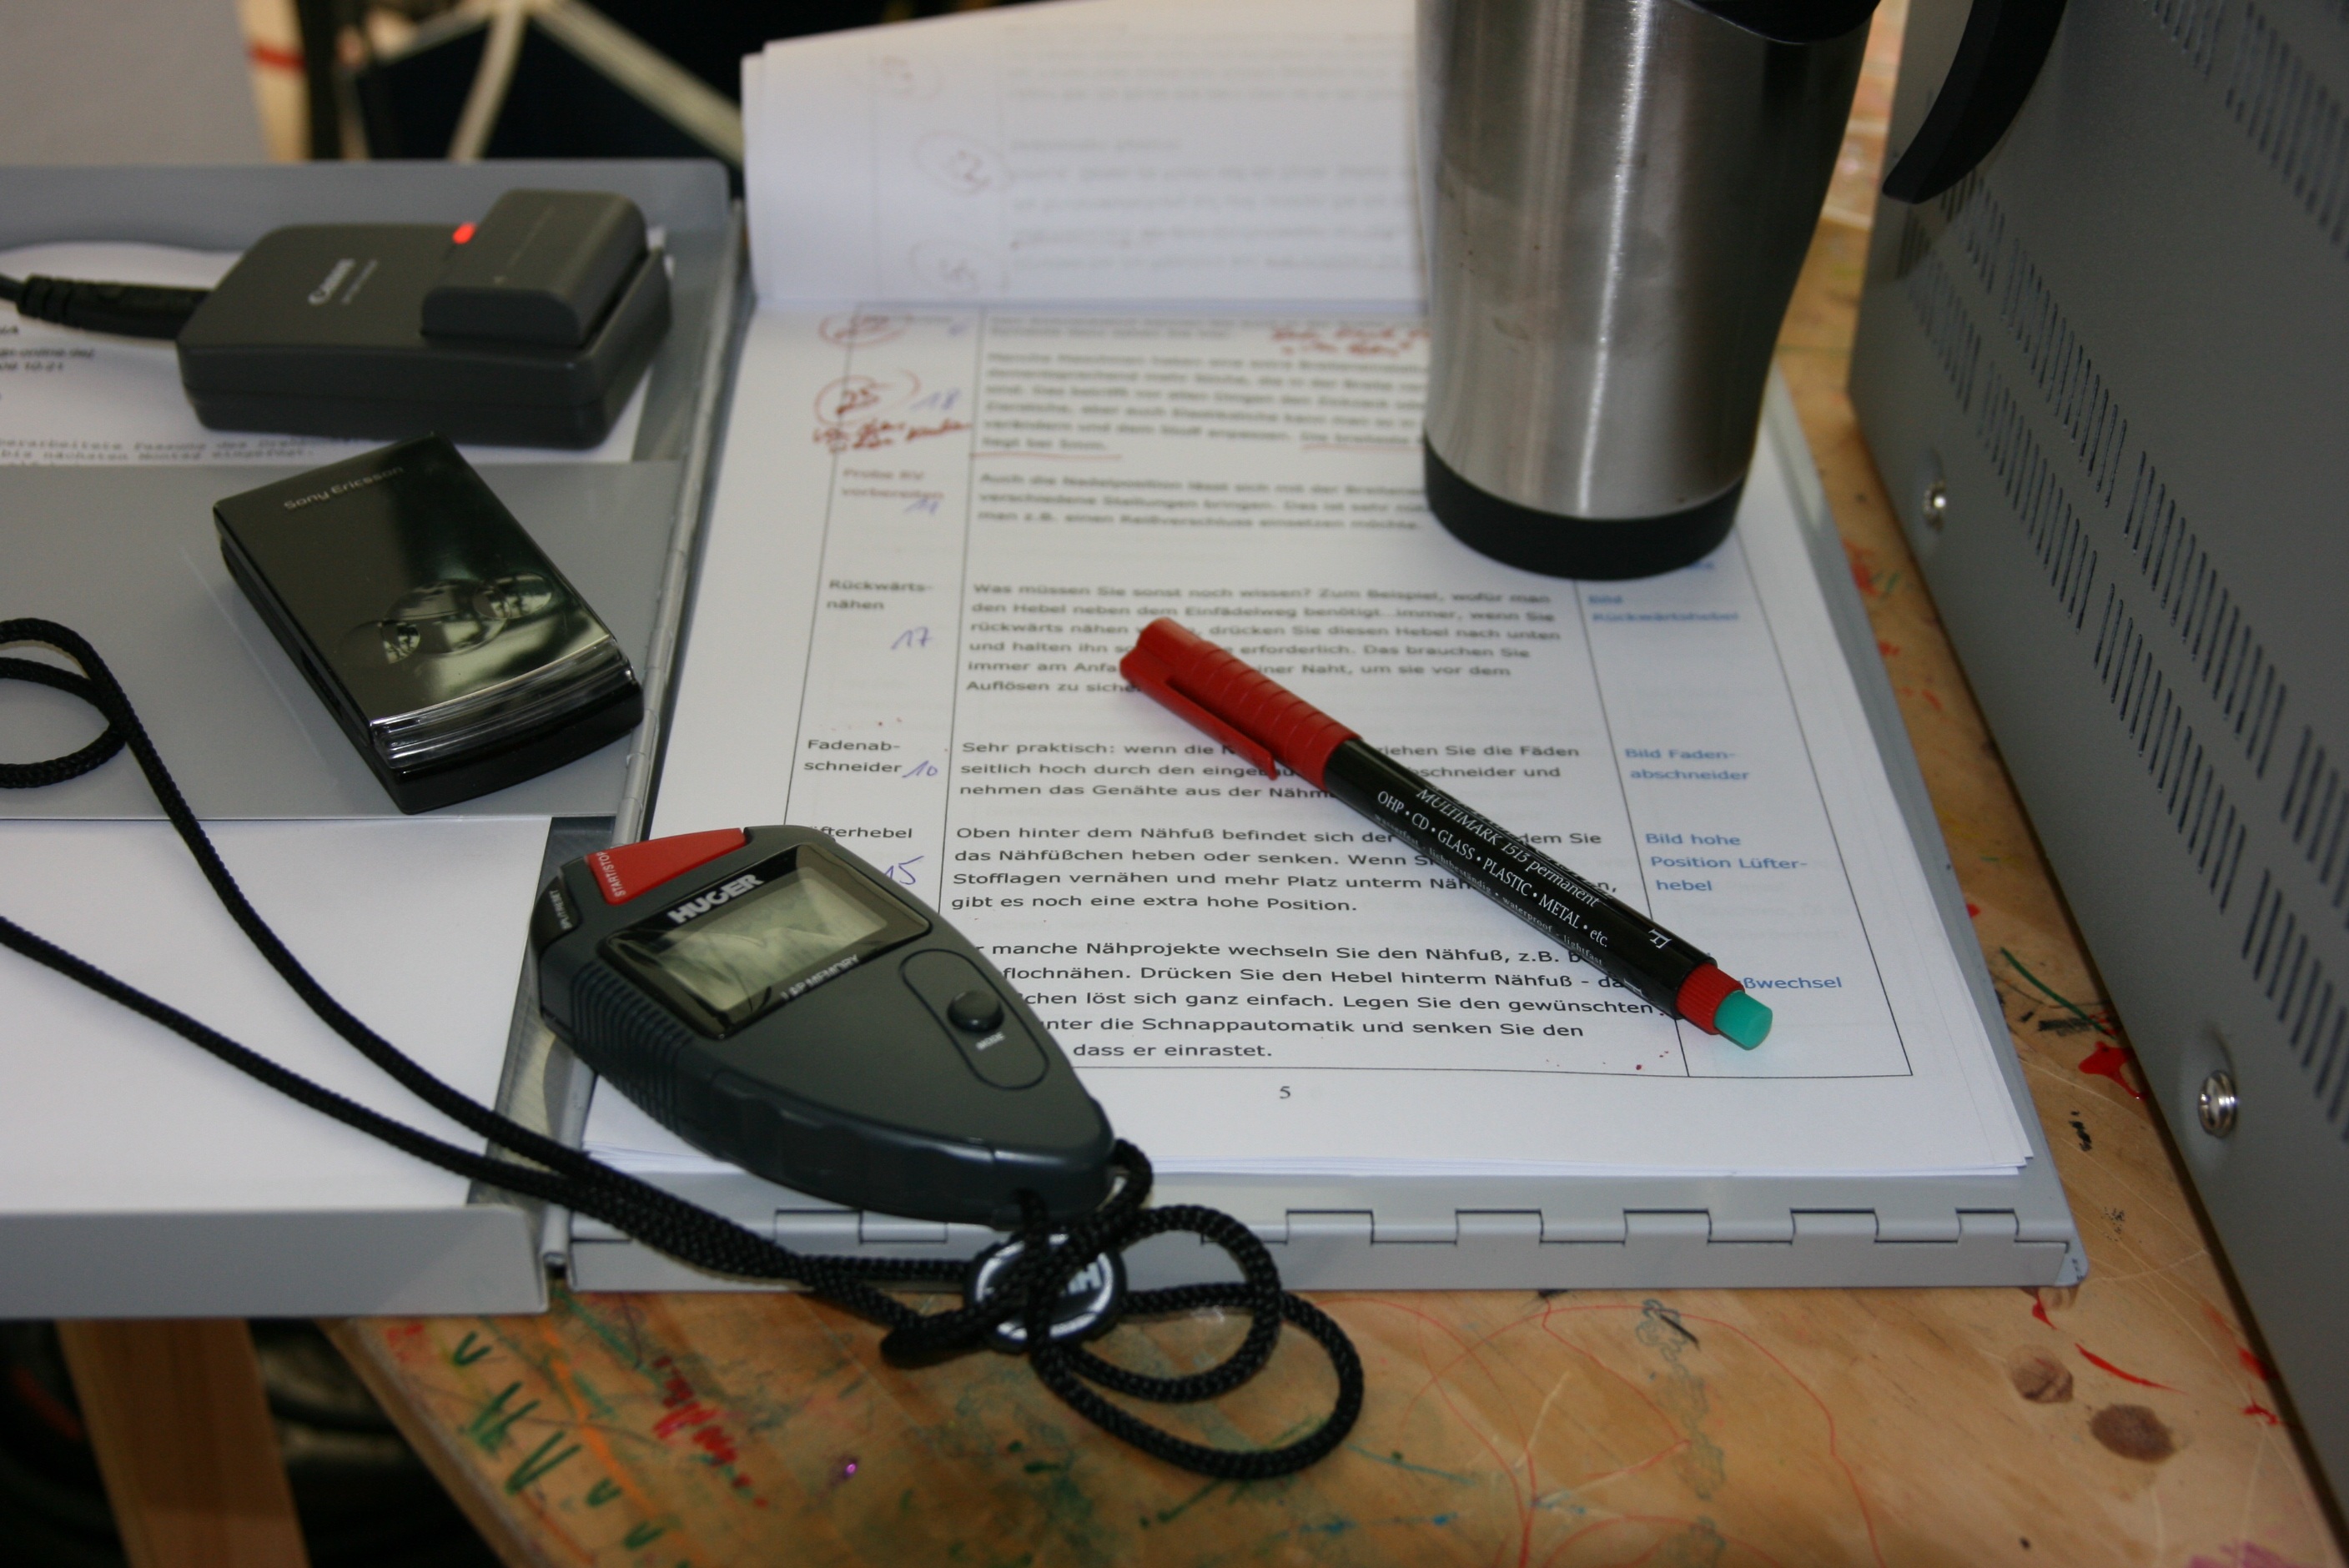
technology, camera, clock, time, film, advertising, measure, video, recording, electronics, text, filming, photograph, stopwatch, list, director, script, time indicating, watches, timekeeper, time measurement, take time, screenplay, tv movie, timecode